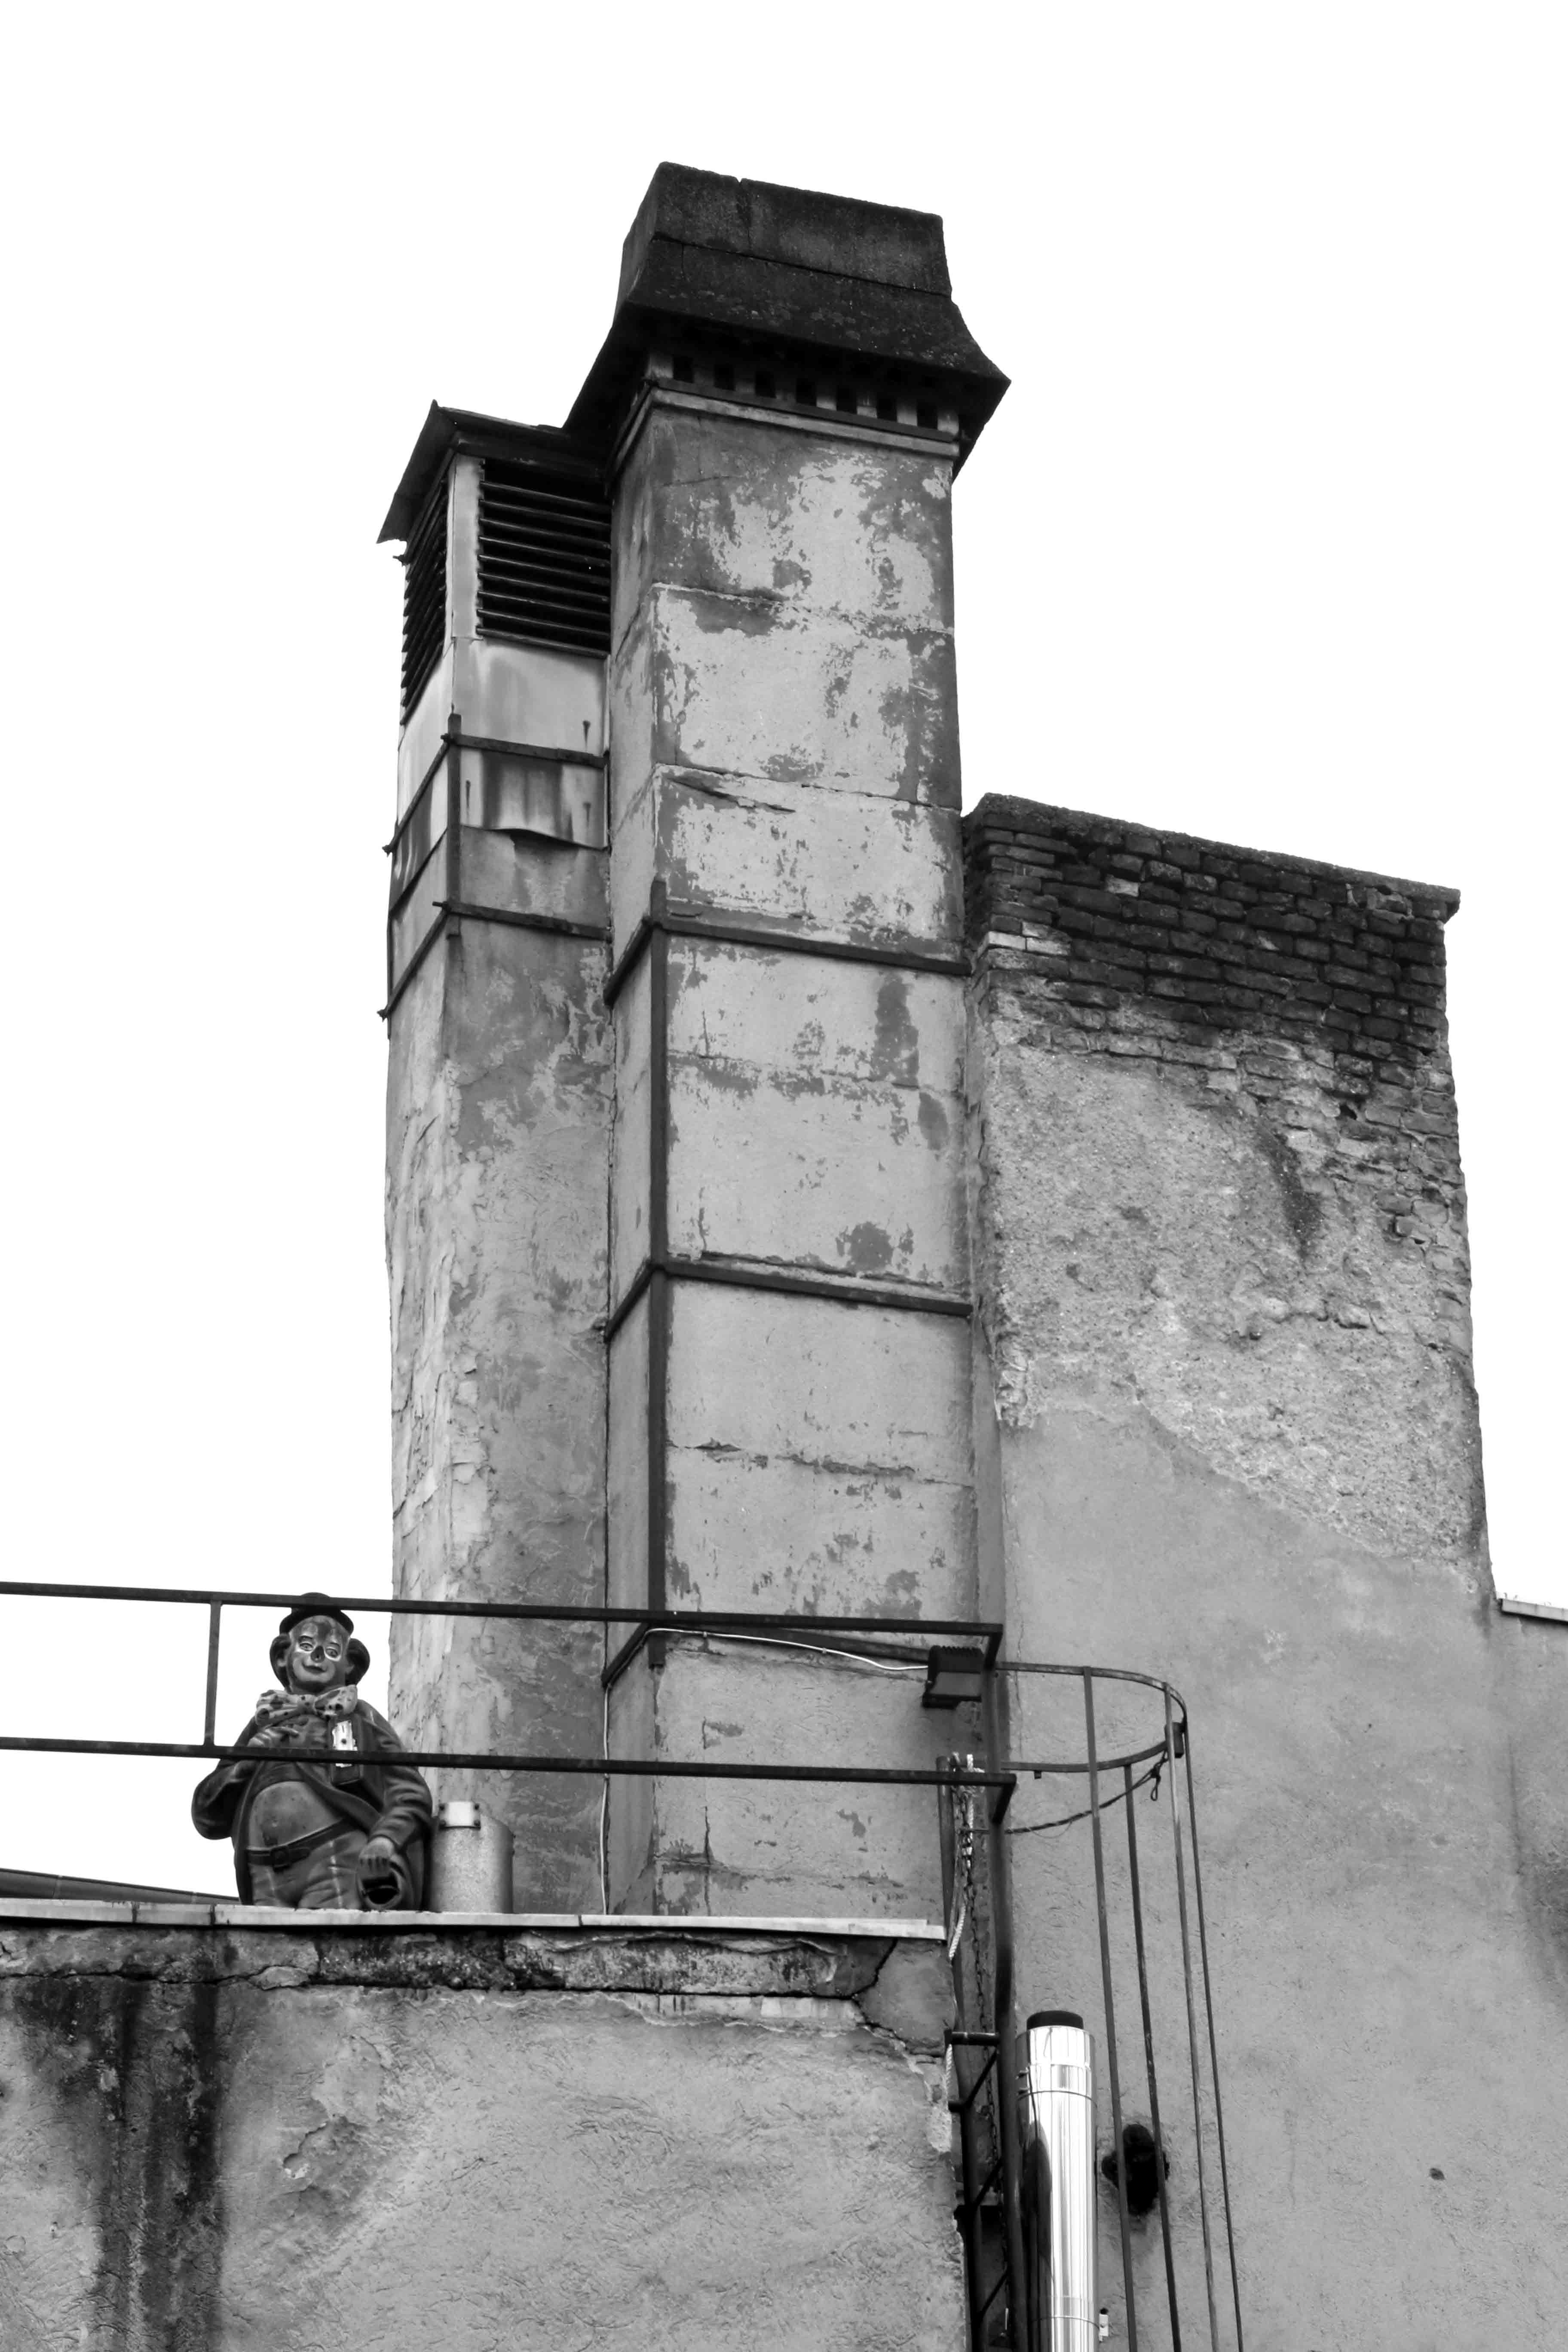
black and white, roof, tower, chimney, monochrome, puppet, clown, bw, blackandwhite, blackwhite, doll, germany, alemania, allemagne, sw, schwarzweiss, schwarzweis, puppe, germania, hesse, hassia, hessen, dach, schwarzweissfotografie, schwarzweisfotografie, darmstadt, schornstein, manikin, monochrome photography